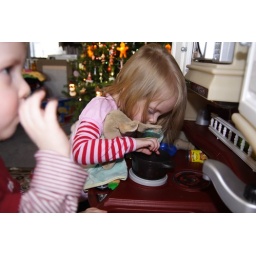
Anna looking in toy pot of water on play kitchen 20081225_2216